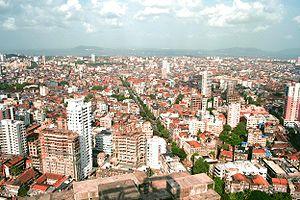
Bombay ou Mumbai est la capitale de l'État indien du Maharashtra. La métropole compte 12 478 447 habitants en 2011. Ville d'Inde la plus peuplée, elle forme avec ses villes satellites de Navi Mumbai, Bhiwandi, Kalyan, Ulhasnagar et Thane, une agglomération de 18 414 288 habitants, soit la cinquième plus peuplée au monde.
L'environnement en Inde est l'environnement du pays Inde. La forte croissance démographique de l'Inde, ainsi que son niveau de pauvreté en font un pays globalement très pollué, et ayant connu une catastrophe industrielle historique. Ses émissions de gaz à effet de serre restent inférieur à d'autres pays, mais sont en forte progression. La politique environnementale n'est pas une priorité dans les années 2010.